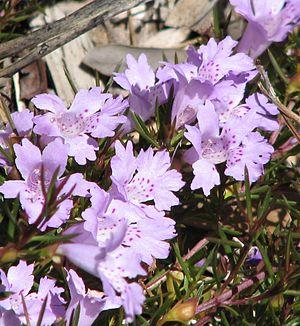
Hemiandra est un genre de plantes de la famille des Lamiaceae originaires d'Australie.
Hemiandra pungens est une espèce de plantes de la famille des Lamiaceae originaire du sud-ouest de l'Australie-Occidentale.